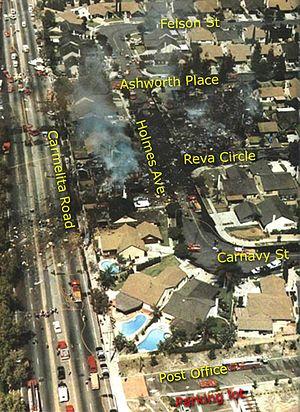
La collision aérienne de Cerritos a eu lieu le 31 août 1986 entre le Douglas DC-9 du vol Aeroméxico 498 et un monomoteur Piper PA-28 au-dessus de Cerritos, dans la banlieue de Los Angeles, où les deux avions se sont écrasés, faisant 82 morts : 64 personnes à bord du DC-9, trois dans le Piper et quinze au sol.